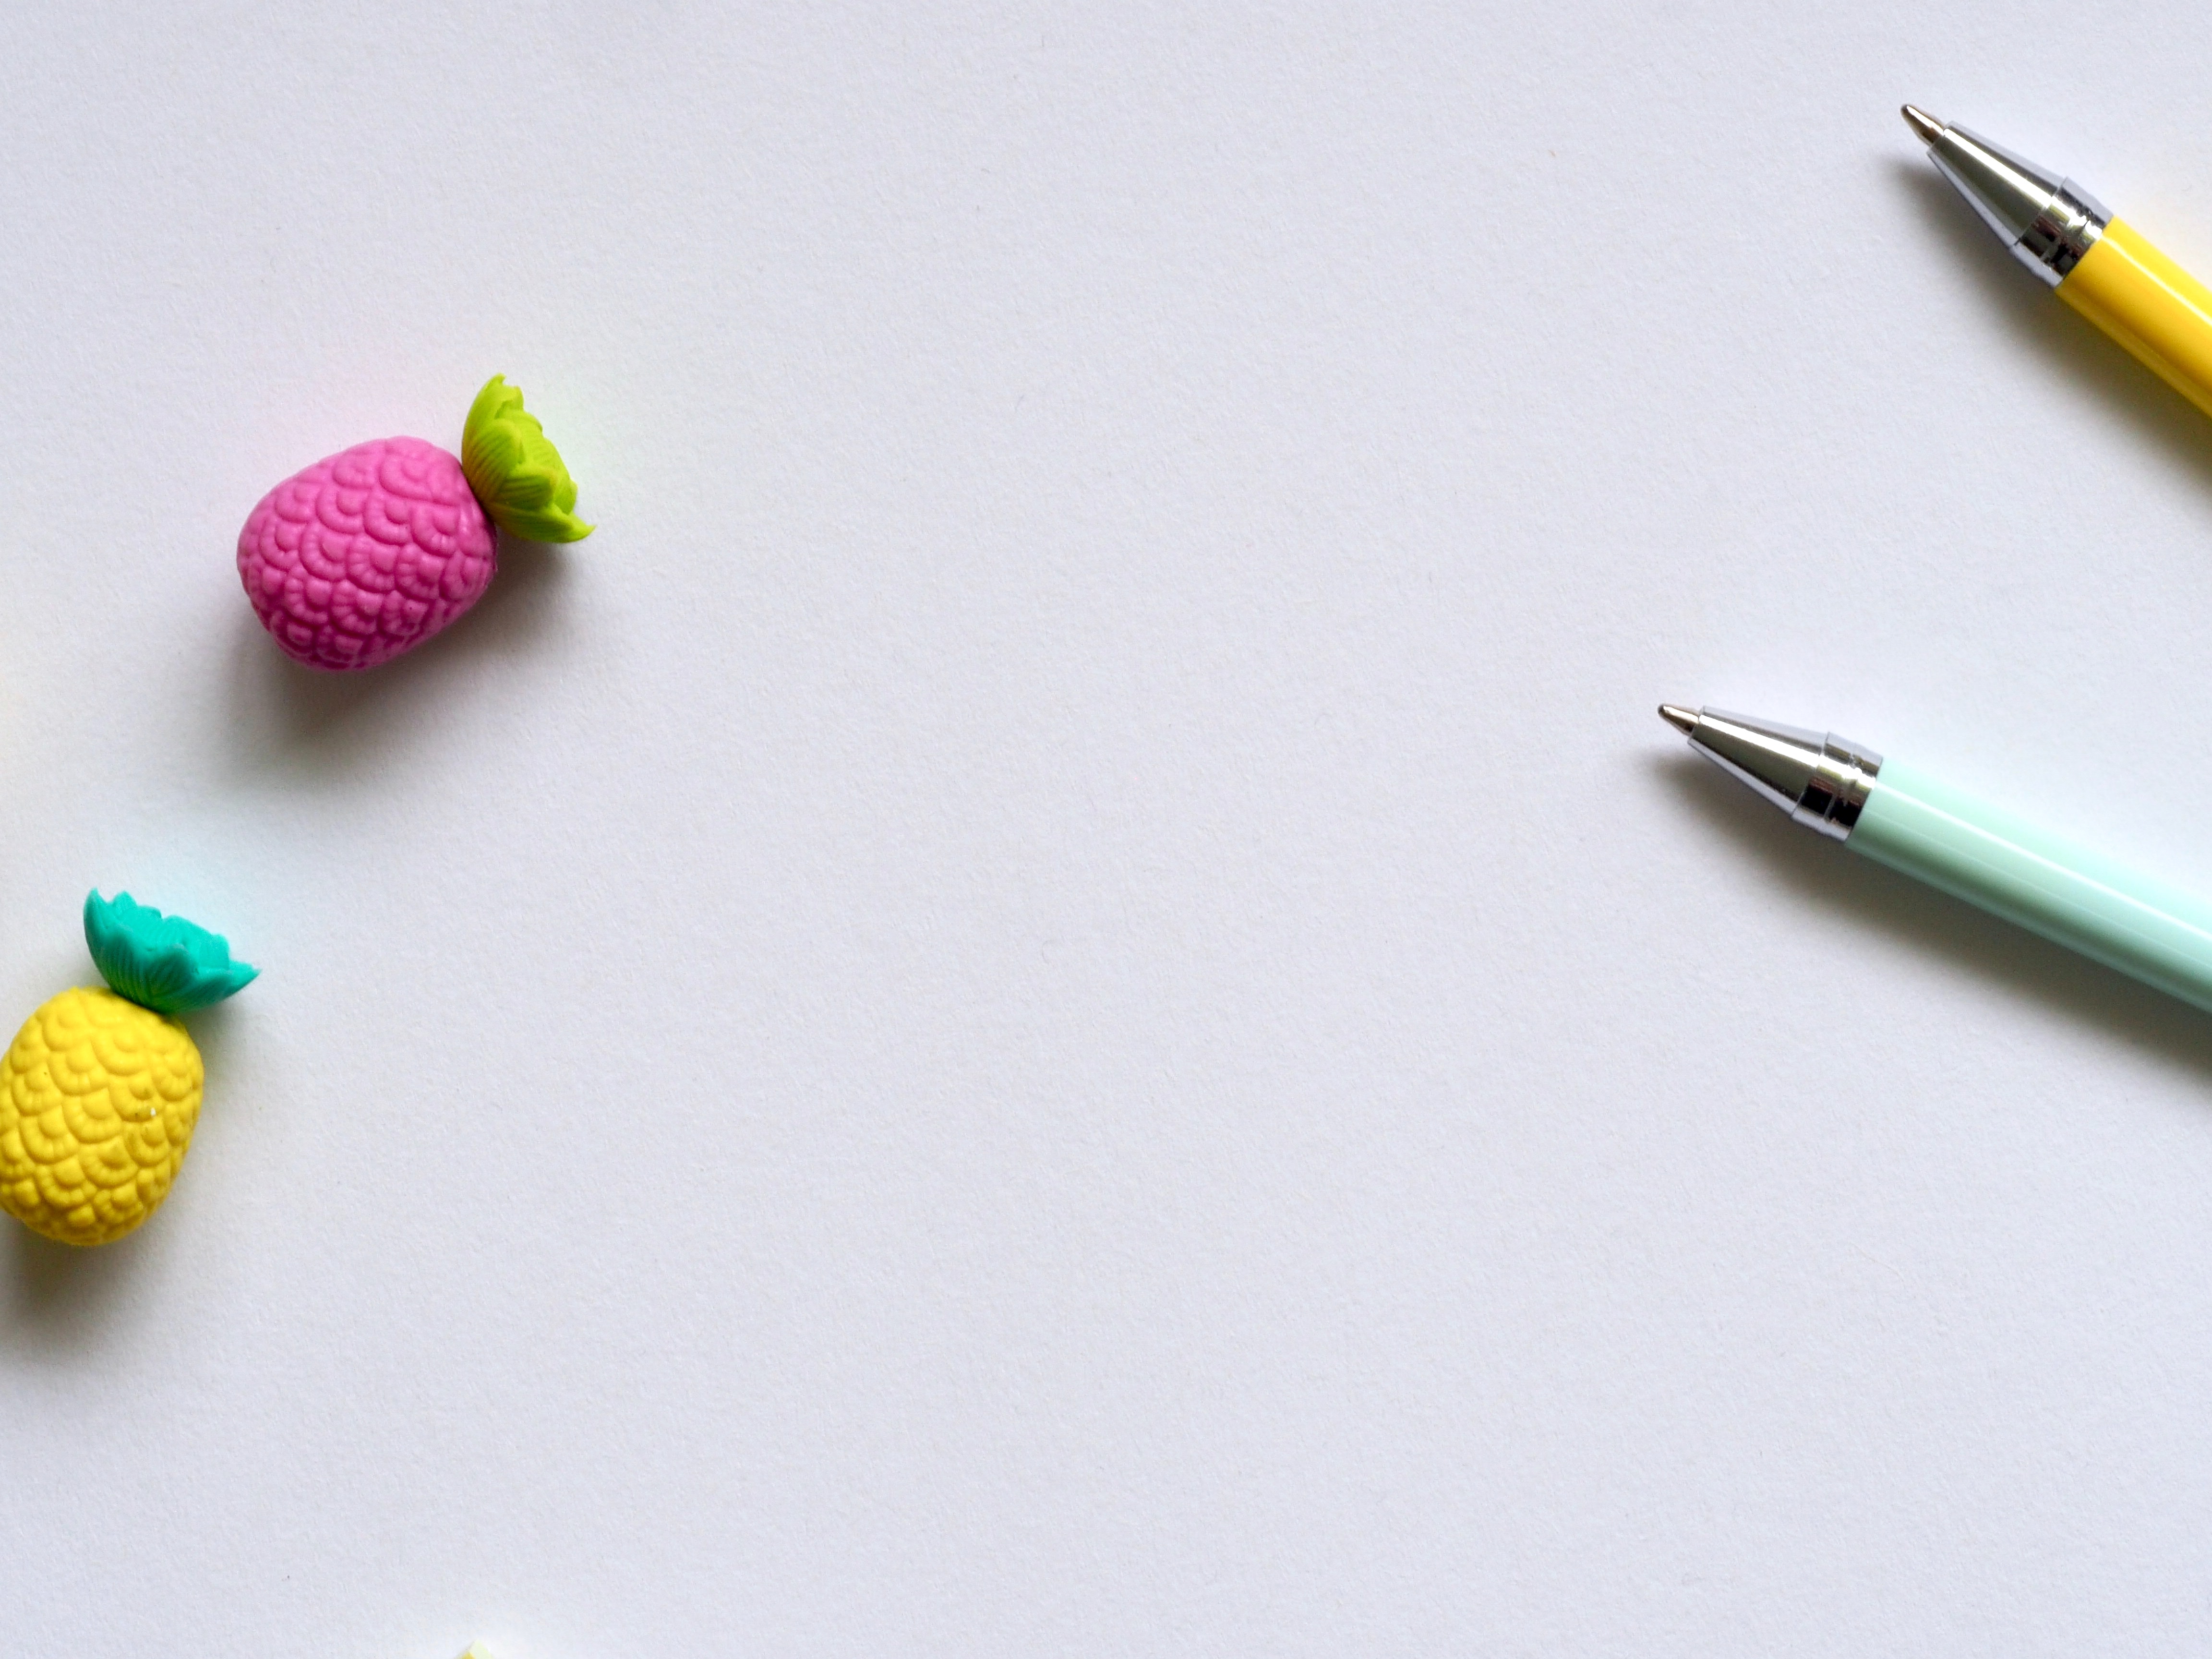
pencil, yellow, office supplies, writing implement, pen